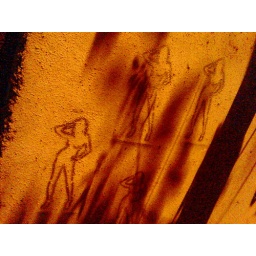
Little signs of street art are emerging in Bombay